Arslan Ash

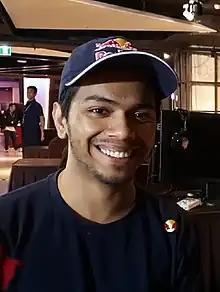
Siddique in 2019

Arslan Siddique (born 20 August 1995), better known as Arslan Ash, is a Pakistani professional esports player. He is a five-time EVO champion, having emerged victorious in EVO Las Vegas 2019, 2023, 2024, as well as EVO Japan 2019 and 2023. He also won the Tekken World Tour Finals 2023.